Grażyna Brodzińska

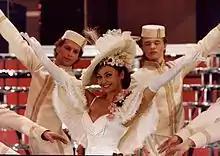
Brodzińska in performance

Grażyna Brodzińska performed at Musical Theatre in Gdynia (1969–1976) and later at Musical Theatre in Szczecin, Warsaw Operetta and Roma Theatre in Warsaw. Since 2002 Brodzińska is an actress of Silesian Operetta in Gliwice.